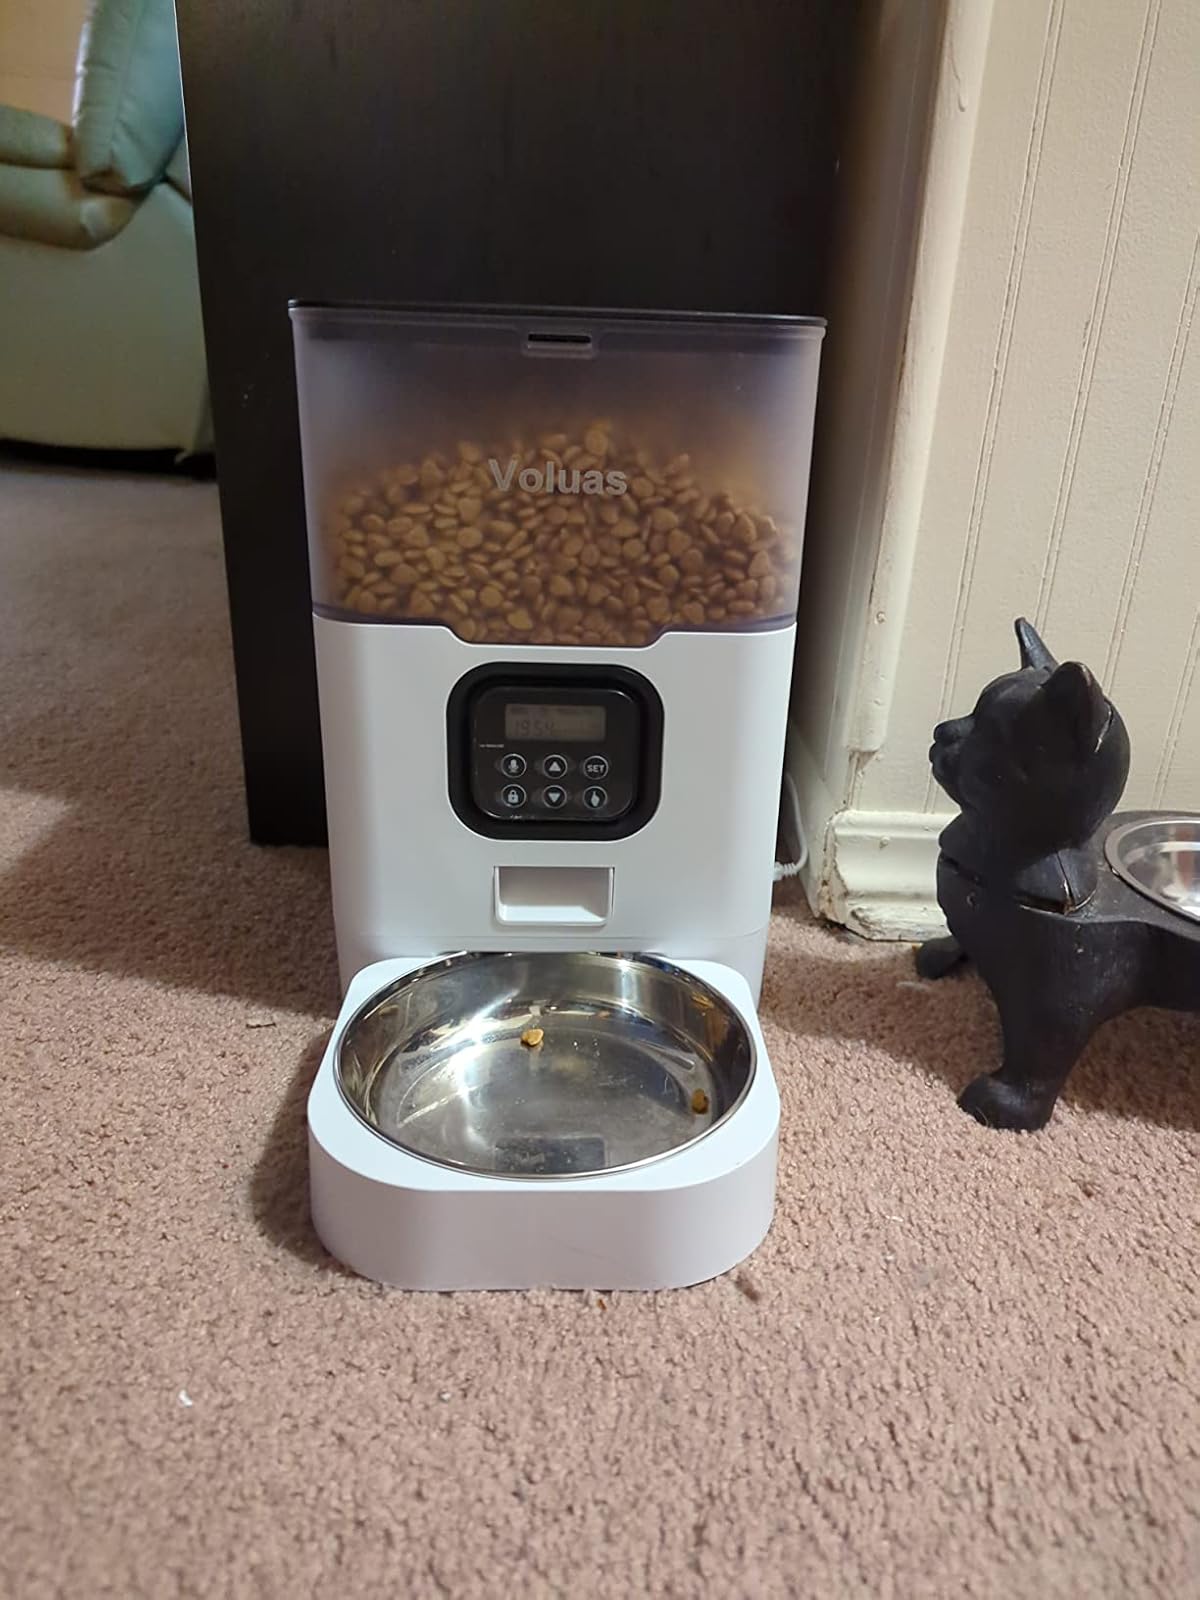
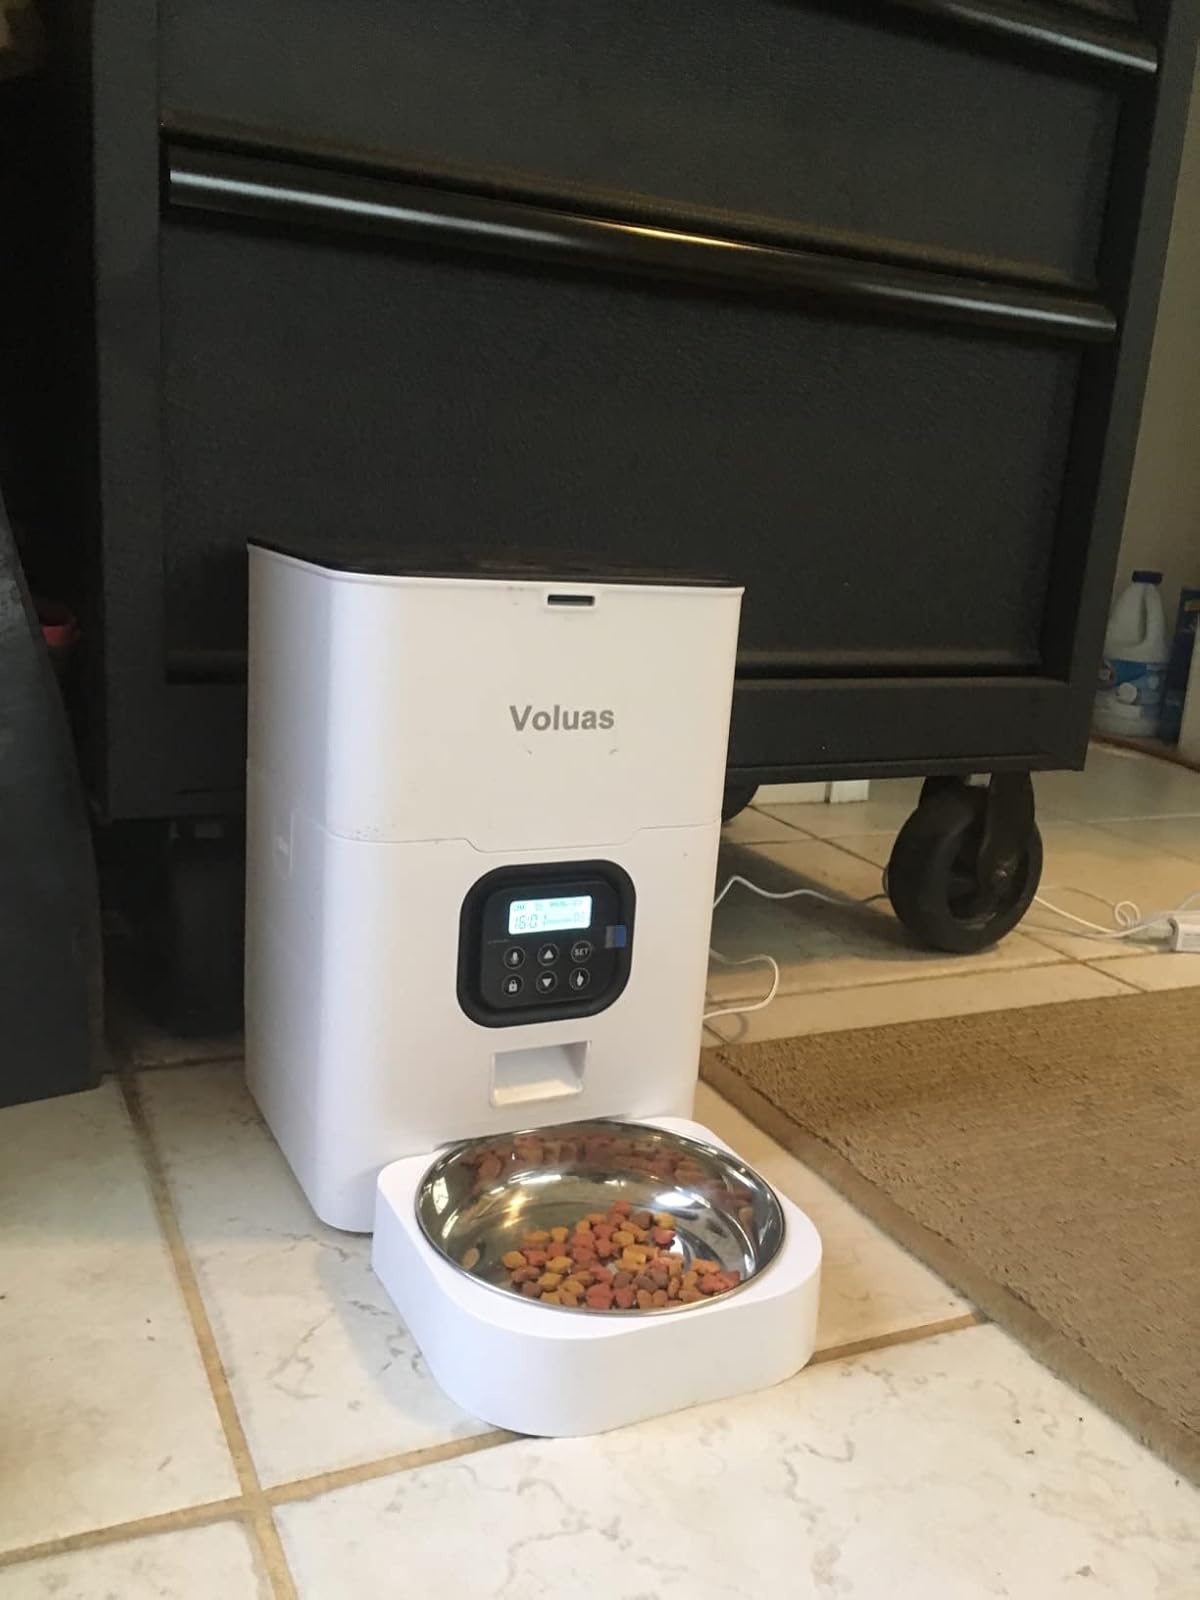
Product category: items_feeder
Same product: no